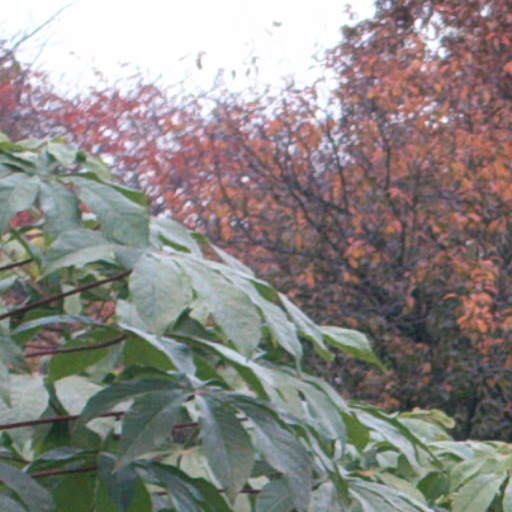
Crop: cassava